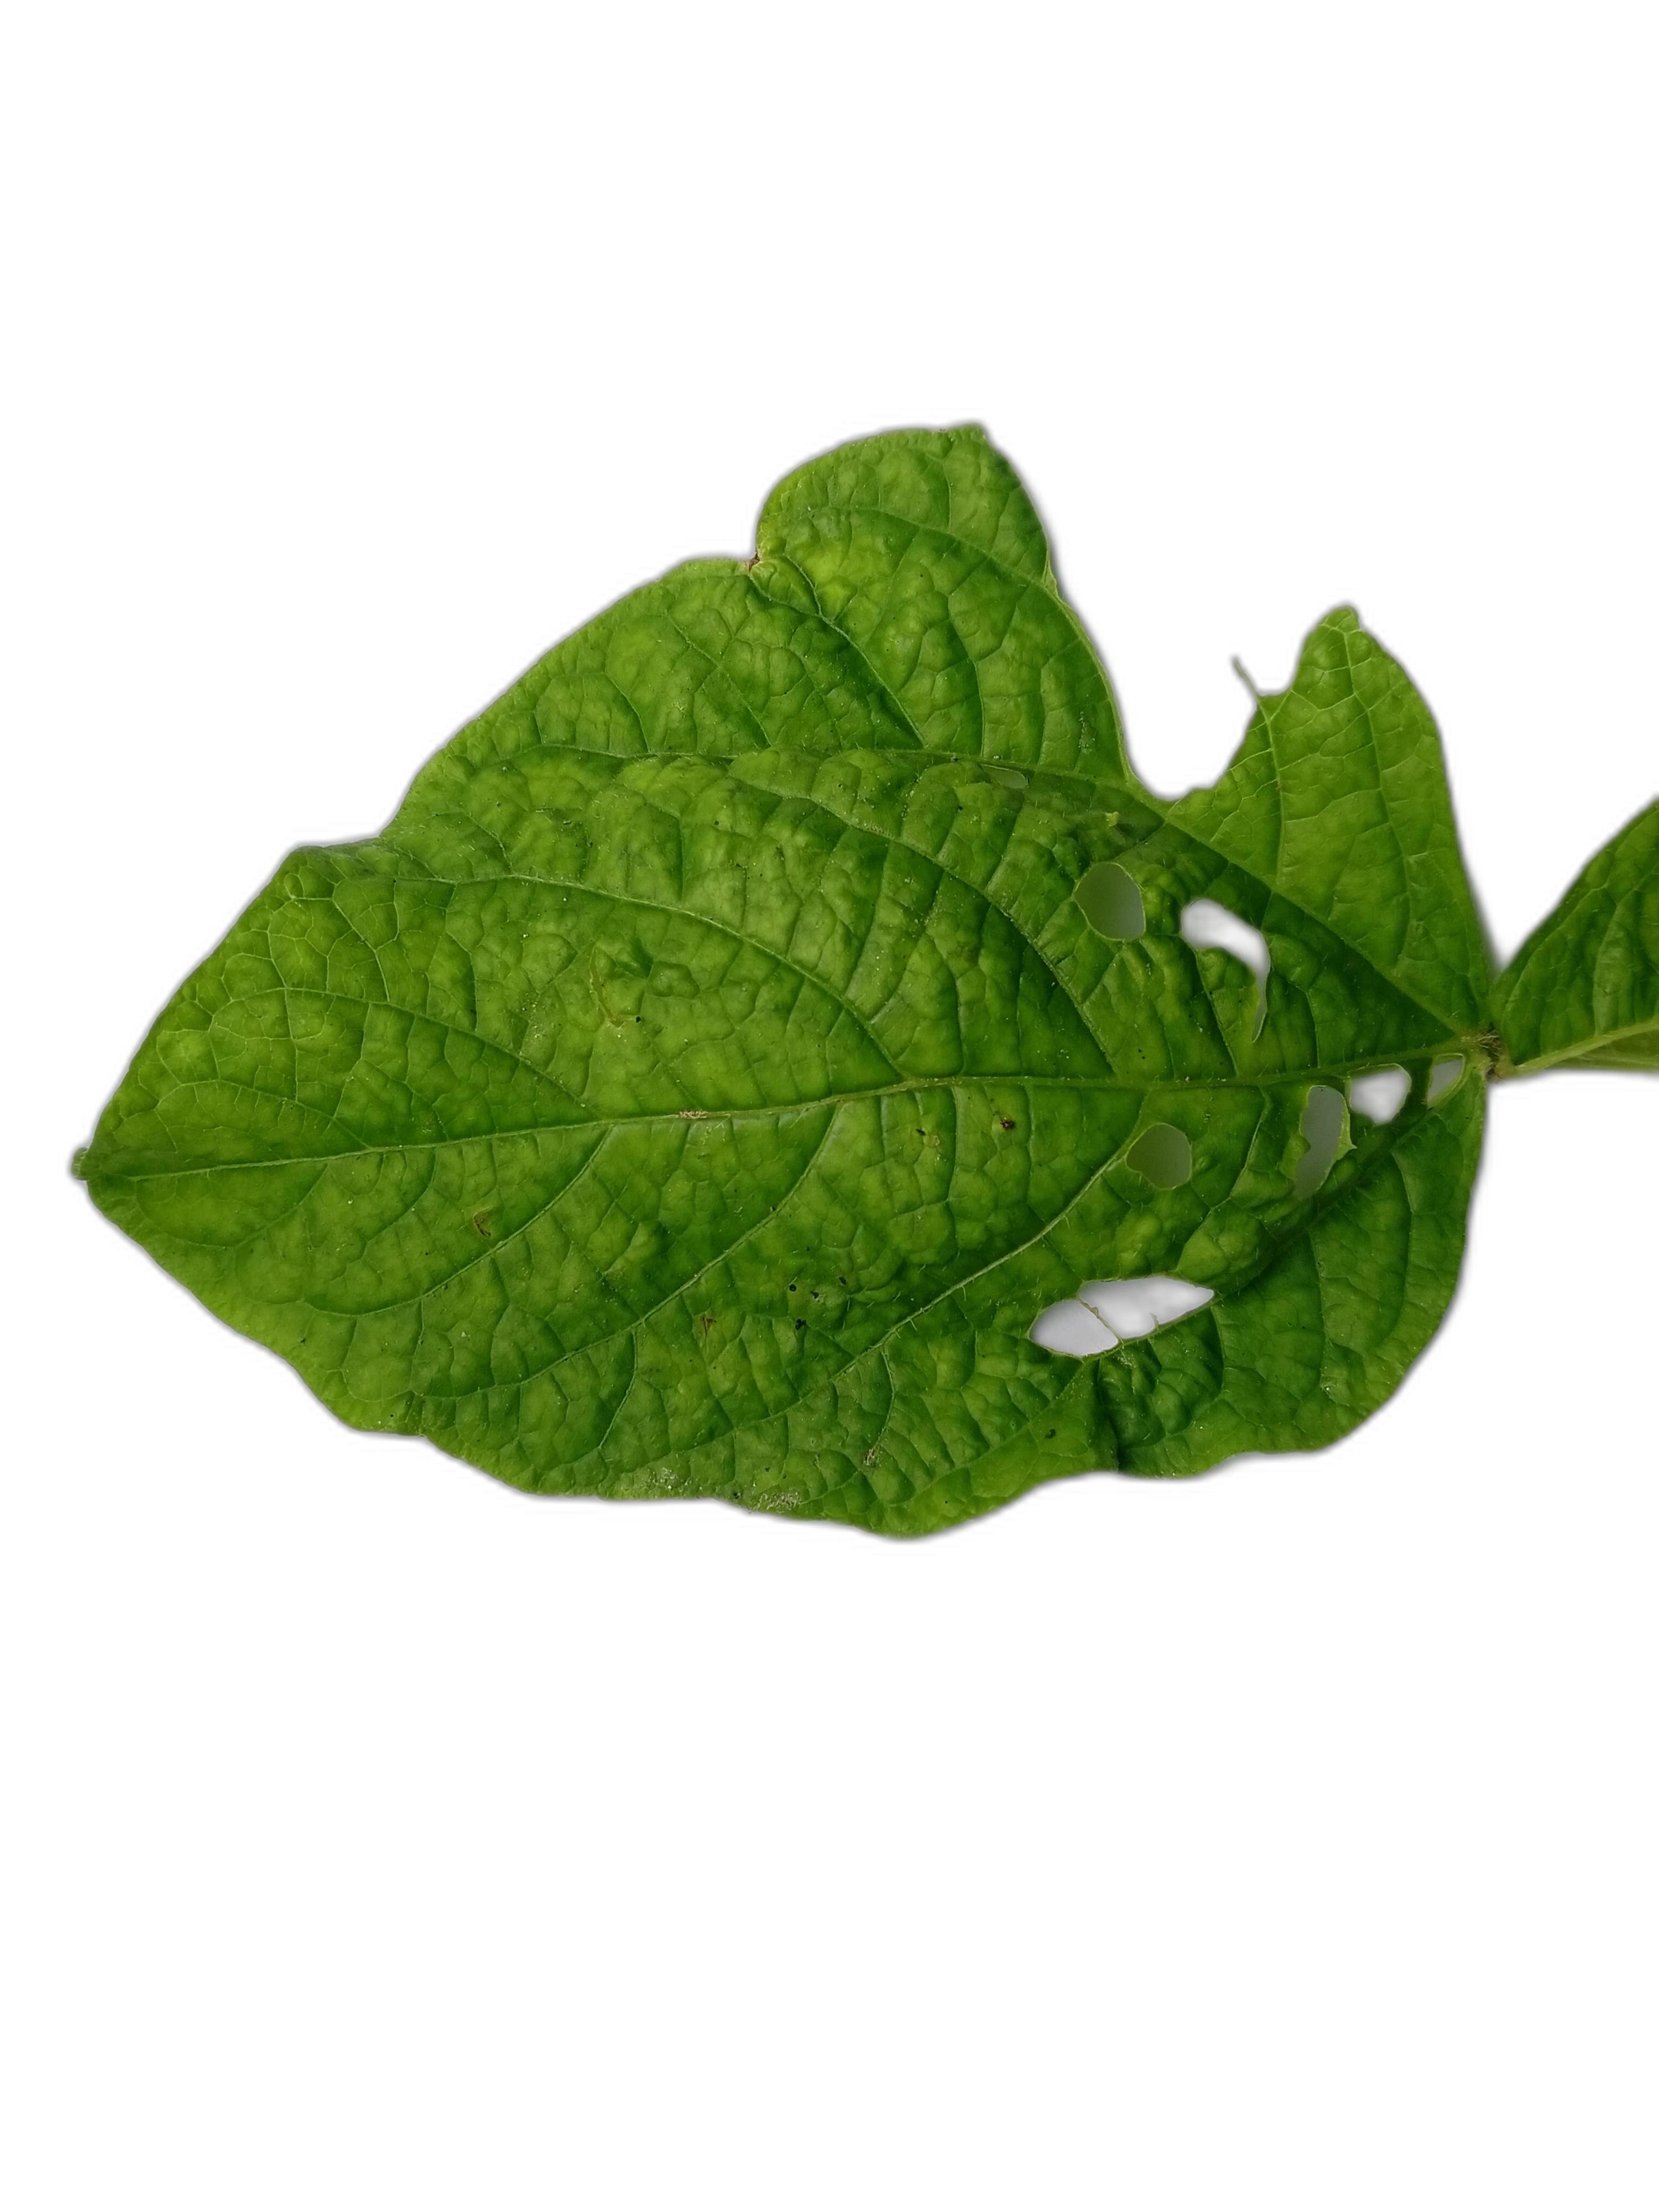
Label: Leaf Crinkle